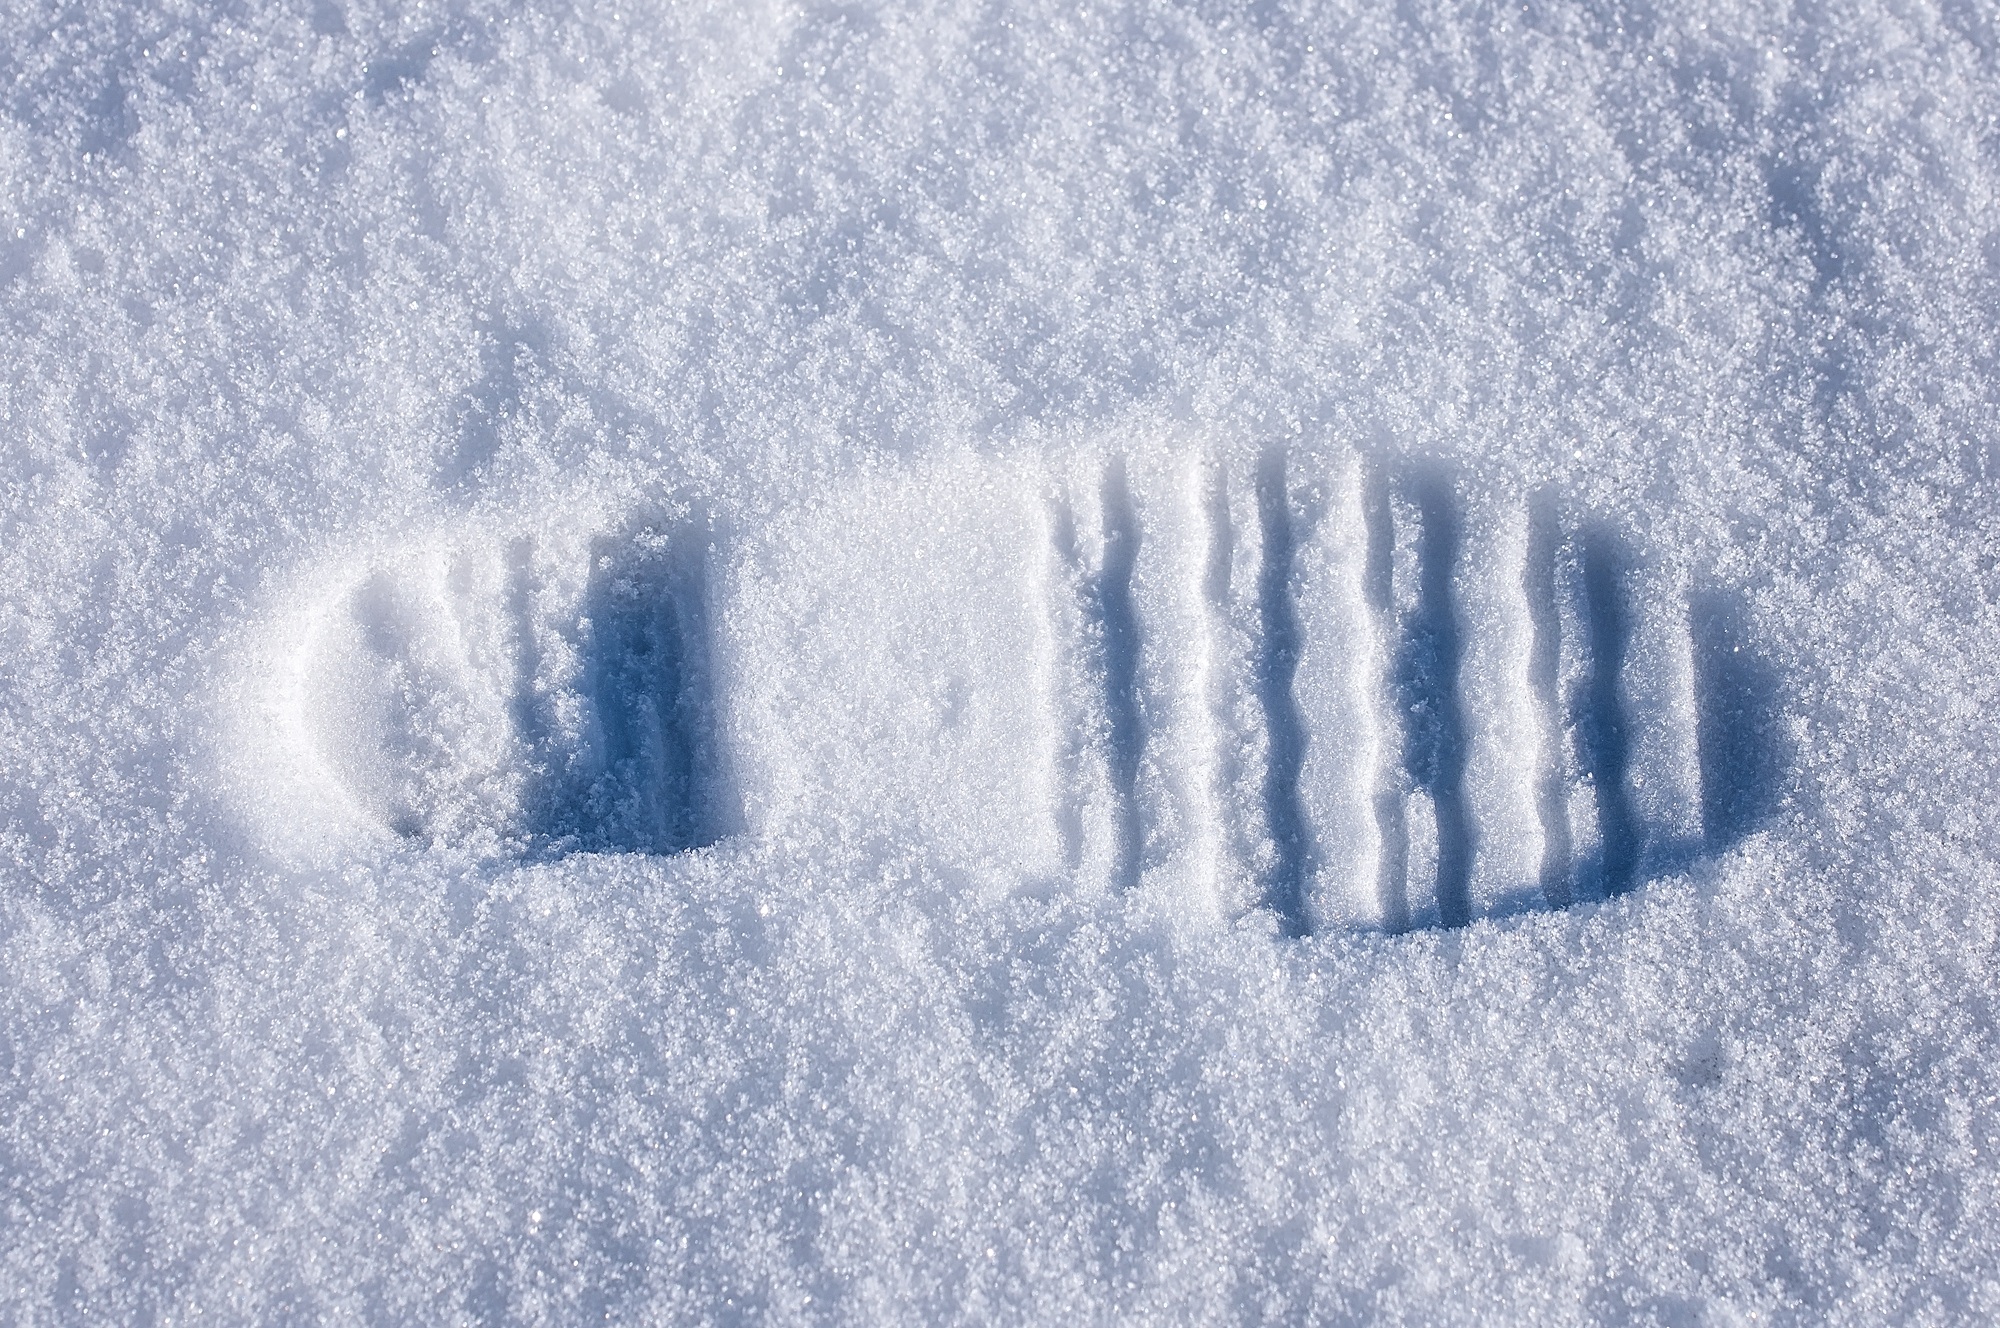
snow, winter, white, frost, atmosphere, ice, weather, blue, close, season, font, blizzard, freezing, reprint, shoe print, geological phenomenon, winter storm